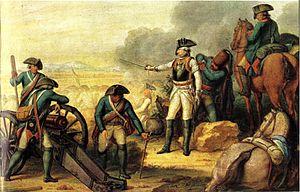
La bataille de Rossbach, pendant la guerre de Sept Ans, a lieu près du village de Rossbach dans la commune saxonne de Braunsbedra, le 5 novembre 1757. Elle oppose l'armée prussienne du roi Frédéric II aux troupes franco-impériales du roi Louis XV de France et de la reine de Bohême et de Hongrie Marie-Thérèse d'Autriche.